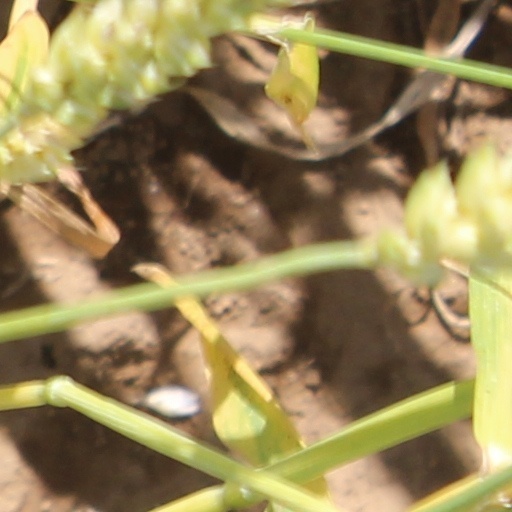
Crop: wheat